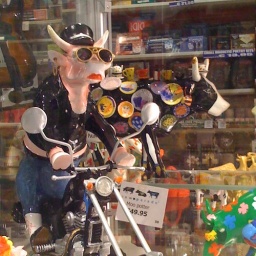
Rock&amp;amp;Roll cow in de etalage van salet-freres.nl.